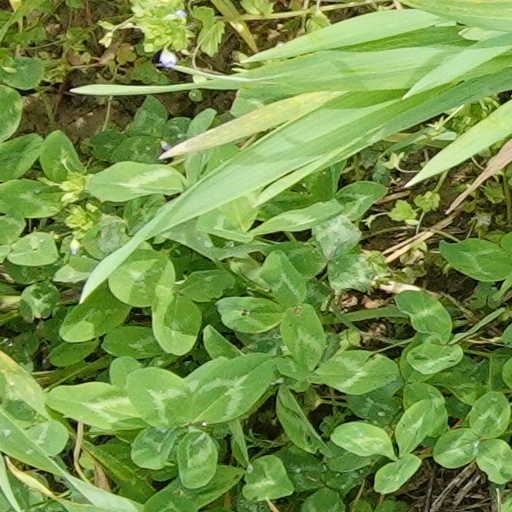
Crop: wheat